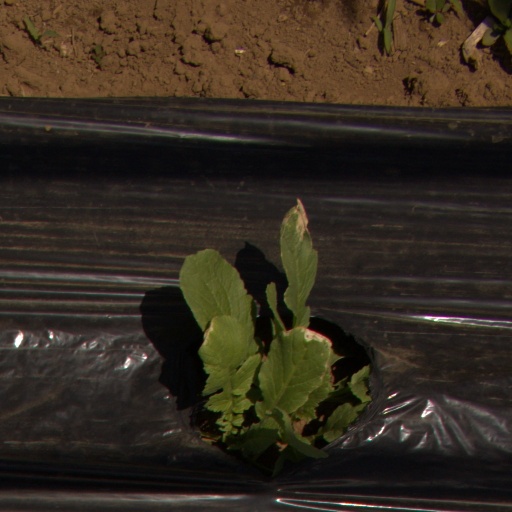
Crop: Jerusalem artichoke